Handel Festival 1857

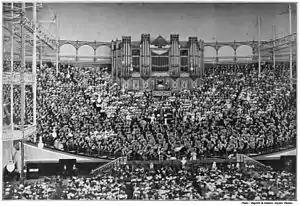
A Handel Festival at the Crystal Palace in the 1880s

This success led to the determination that similar festivals should be held periodically under the name of the Triennial Handel Festival. The early festivals were held in 1862, 1865, 1868, 1871, 1874, 1877, 1880, 1883, 1885 (the festival of 1886 being anticipated in order that it might coincide with the bicentenary of the composer's birth) and 1888.